Murder of Logan Mwangi

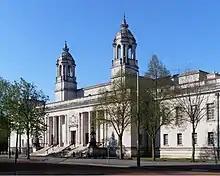
Cardiff Crown Court where the trial took place (pictured here in 2012)

Soon after the overheard disagreement, Williamson called the police to say that Logan was missing. A police search began and the child's body was quickly found in the River Ogmore. He showed no signs of life and was pronounced dead at the Princess of Wales hospital. 63 external injuries were counted on the boy's body as well as damage to his internal organs. Pathologists described his injuries as "indicative of a severe, localised blunt force trauma injury", said he would have survived them for "at least several hours" and that his caretakers "would have been aware" that he was injured.